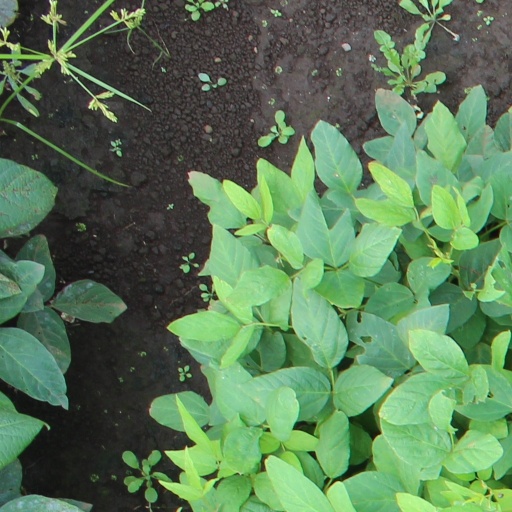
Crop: soybean